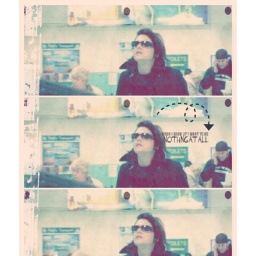
Without a sound I took her down. and dressed in red and blue I squeezed ~